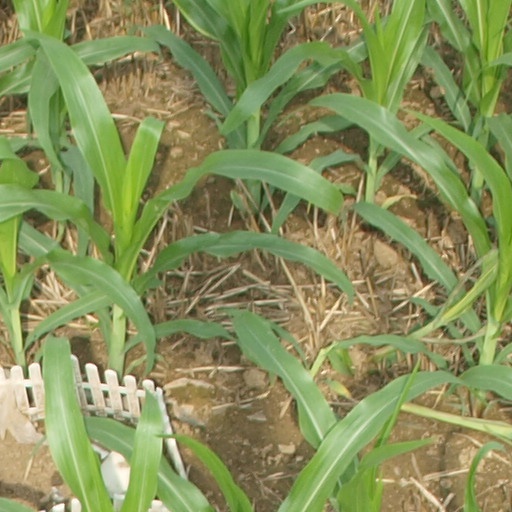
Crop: maize; corn